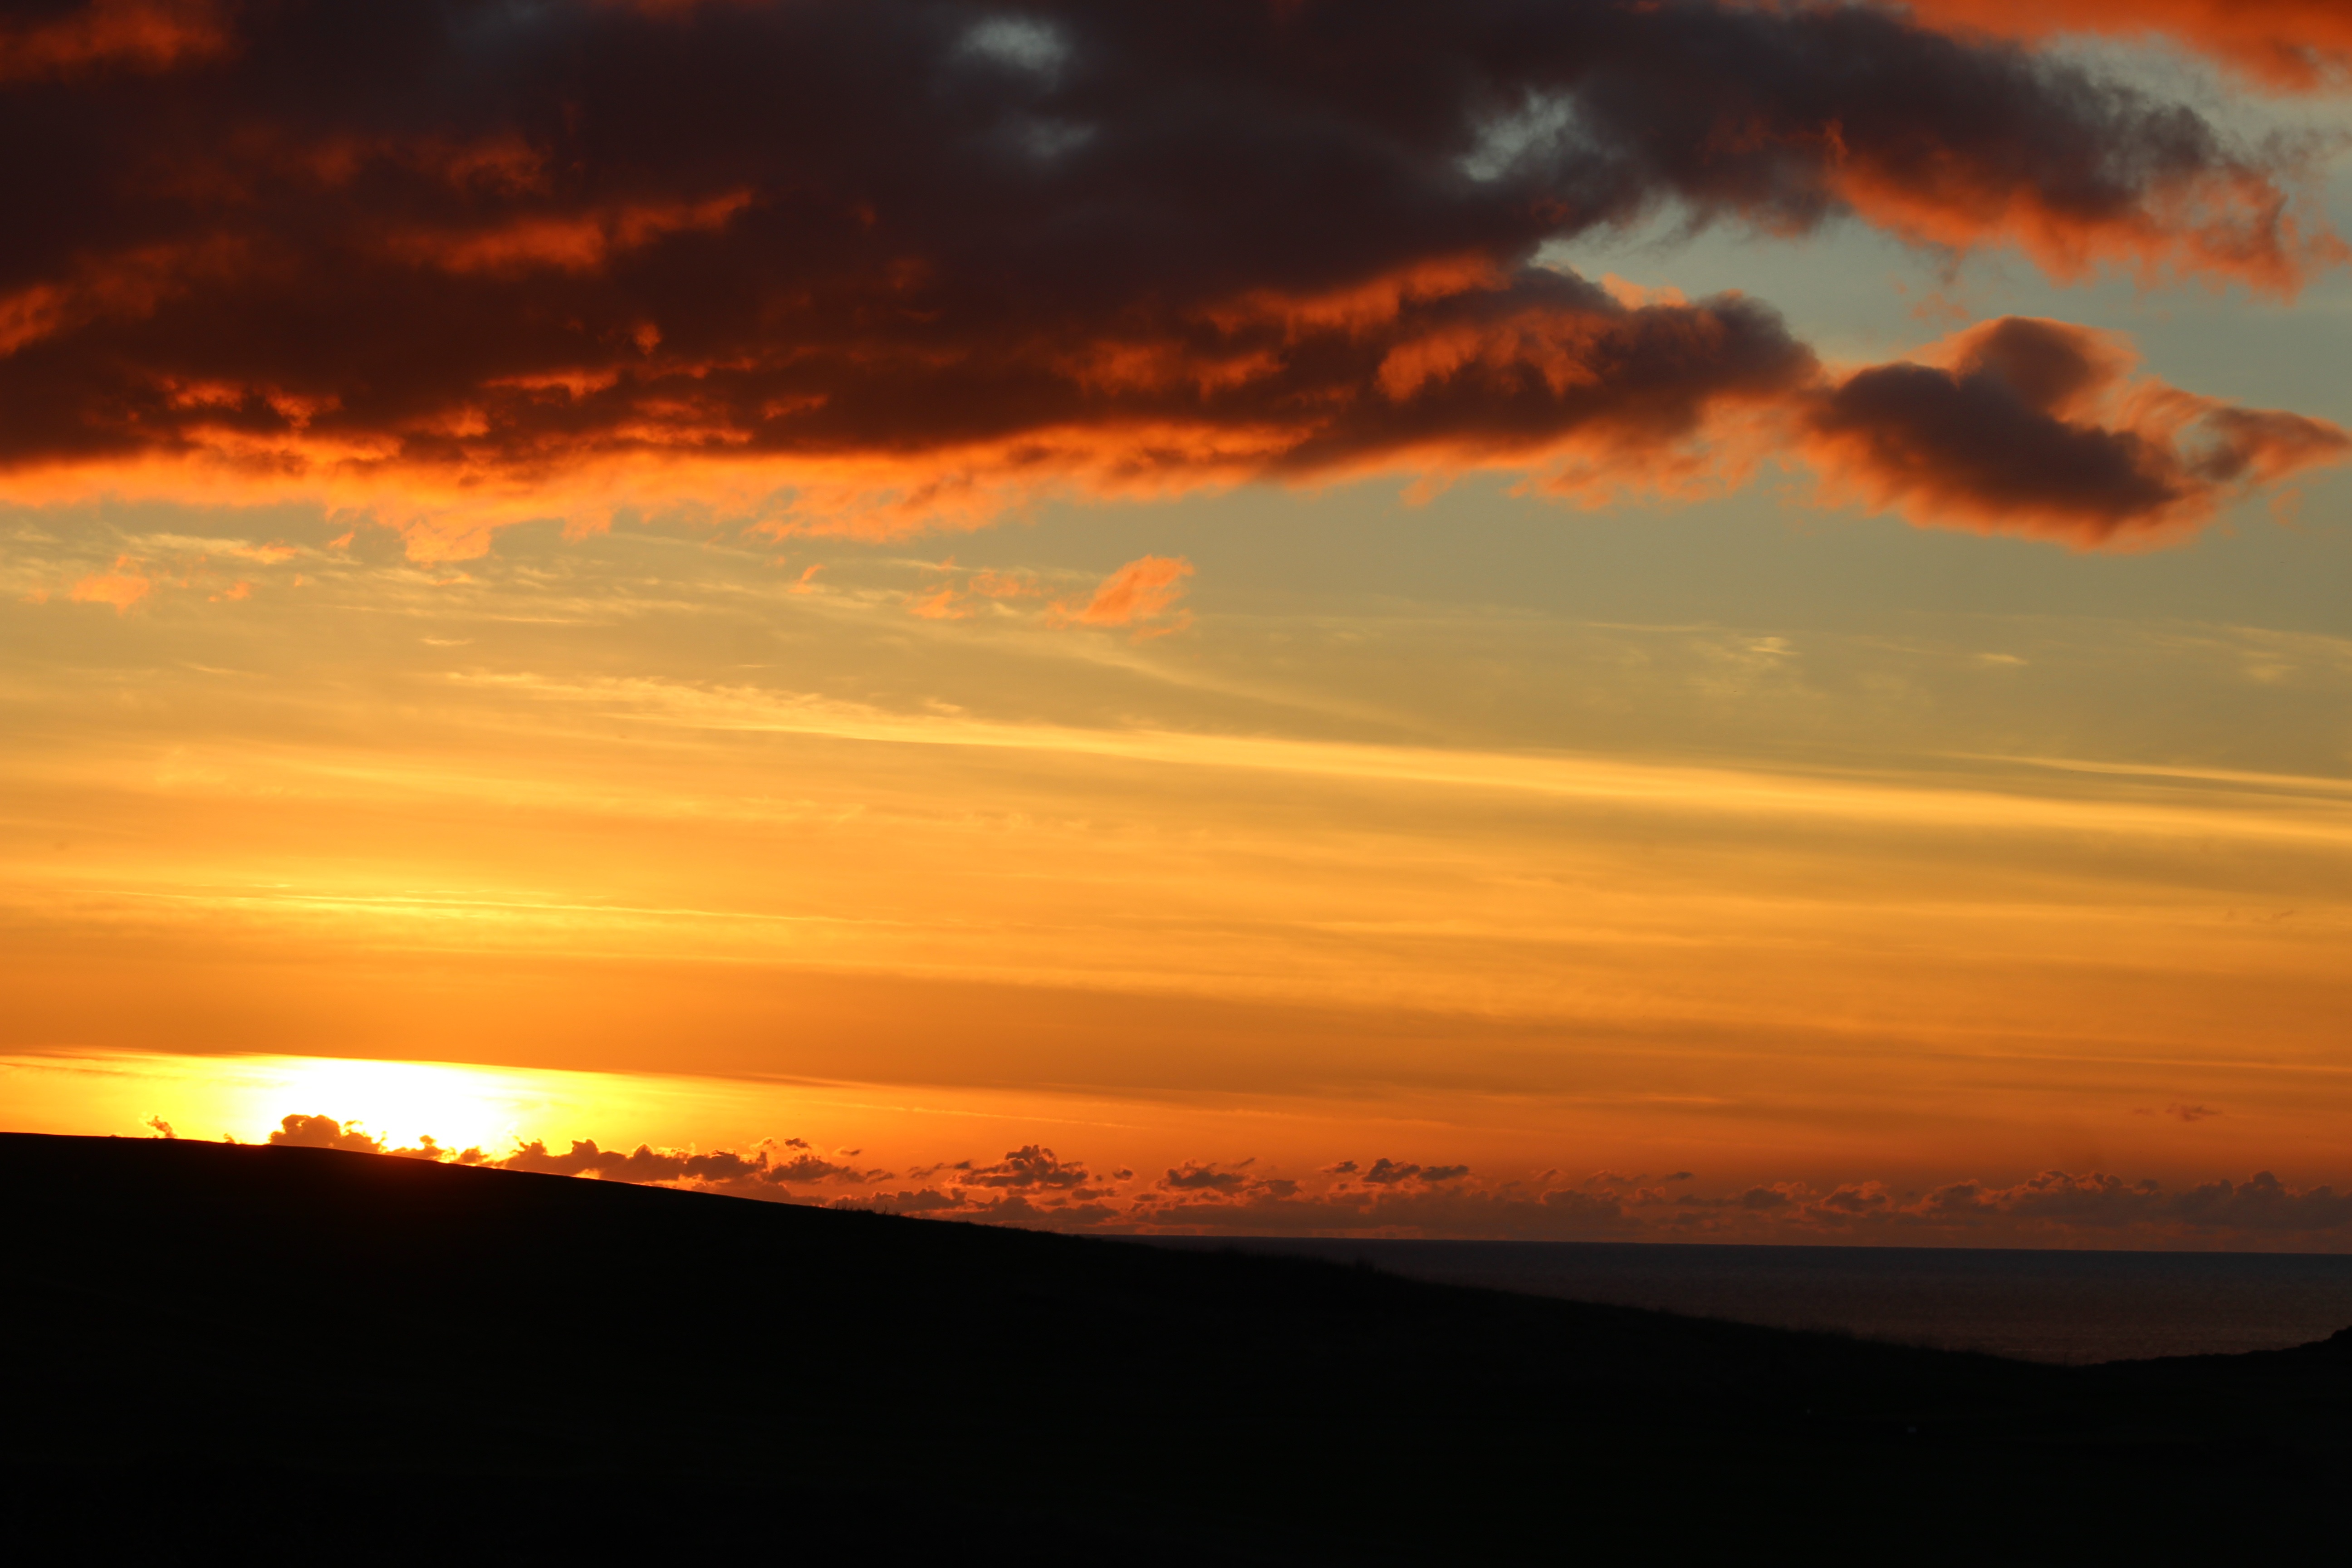
sea, coast, ocean, horizon, silhouette, light, cloud, sky, sun, sunrise, sunset, sunlight, morning, dawn, atmosphere, dusk, evening, rural, orange, autumn, scenery, clouds, afterglow, red sky, red clouds, red sky at morning, sky fire, red sky at night